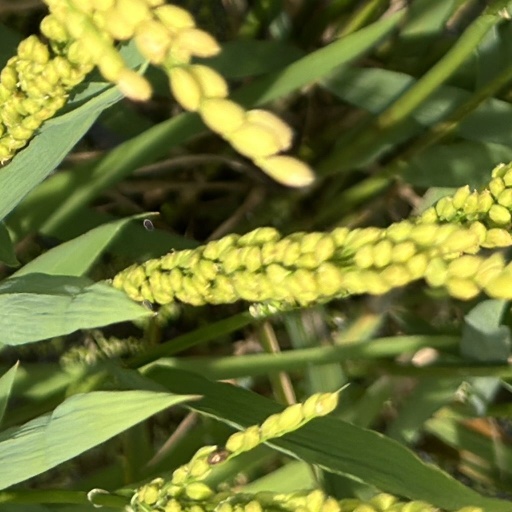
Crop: rice